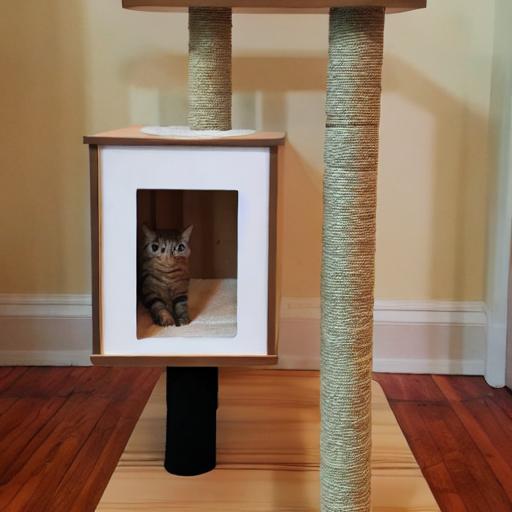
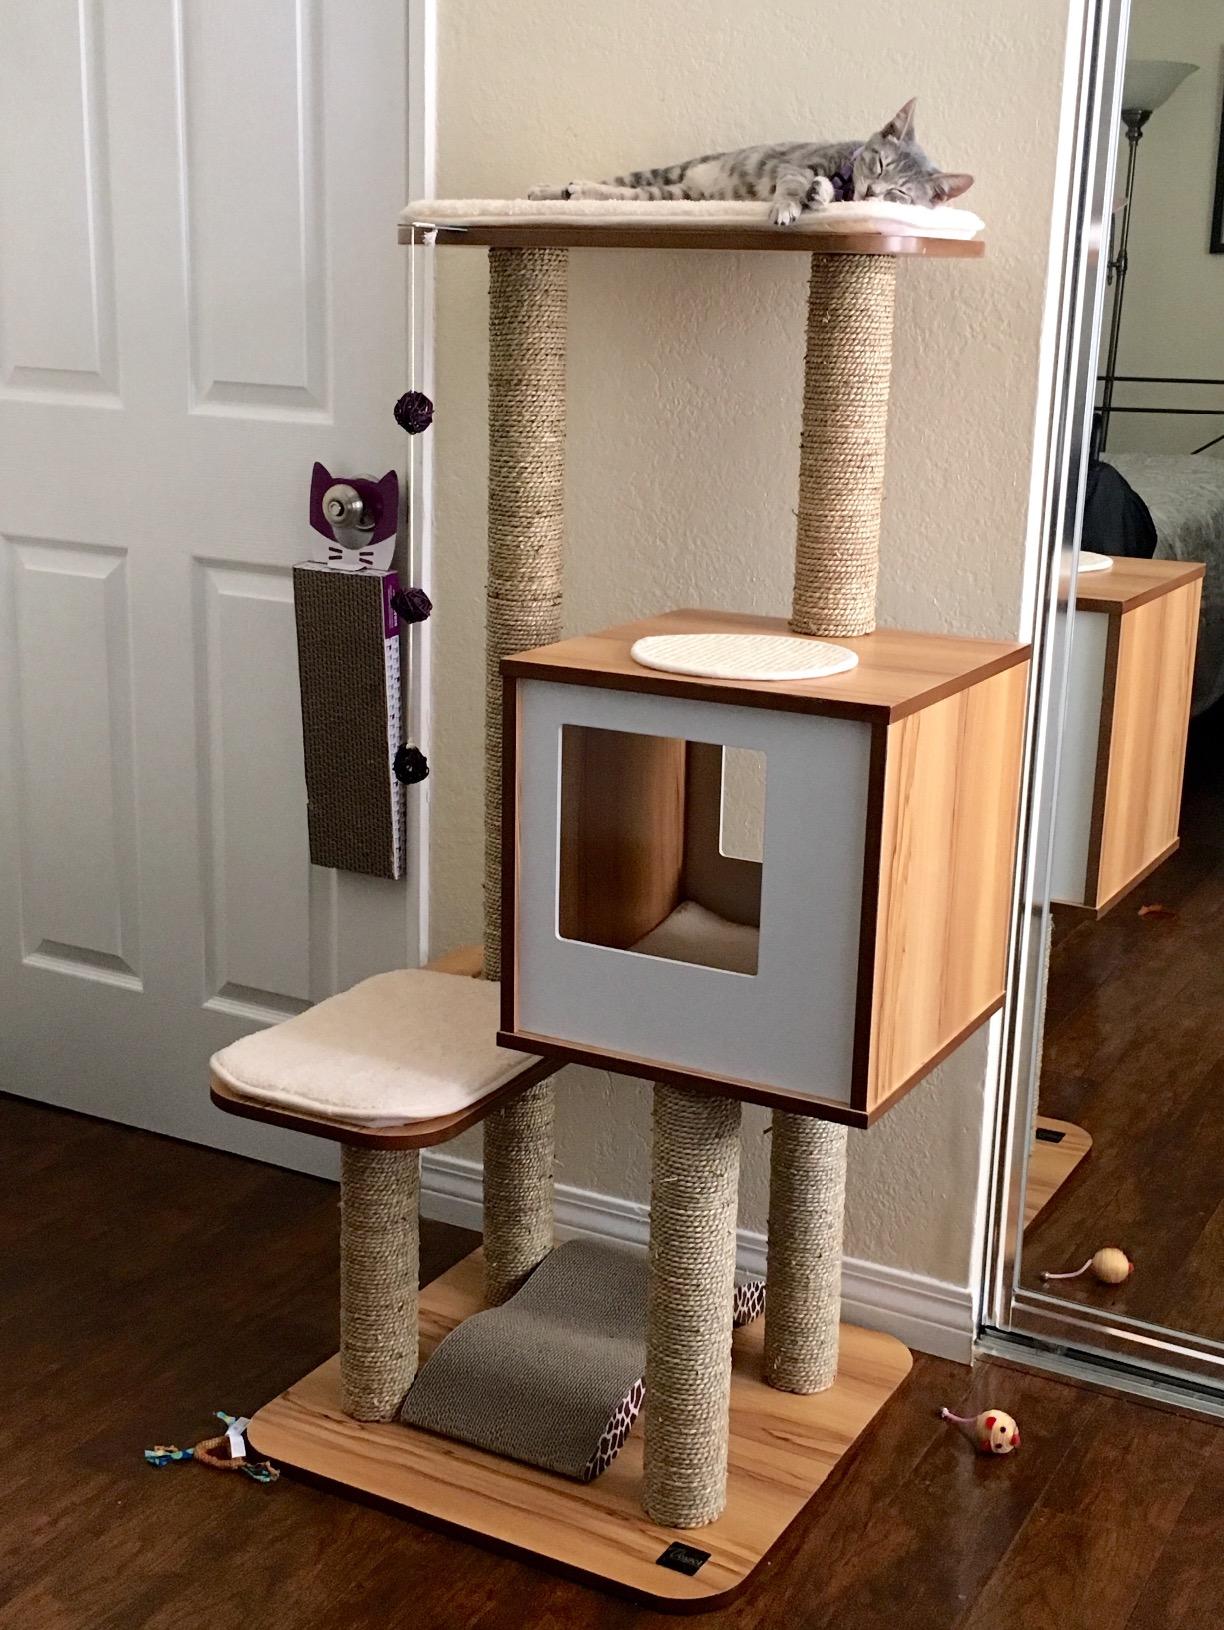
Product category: items_cat tree
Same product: no